Holymoorside and Walton

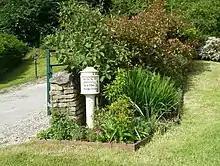
Listed milepost by the A619 road

There is no one person to take credit for the stones and it is a testament to the people of the parish that such a project came to fruition. A lot of the work came down to a special formed committee which included -